Christ's Church, Jinan

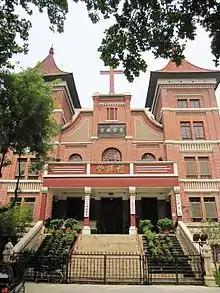
Christ's Church, Jinan in 2009

Christ's Church, Jinan is a Protestant church located in Huaiyin District, Jinan, Shandong, China.